Southwell railway station

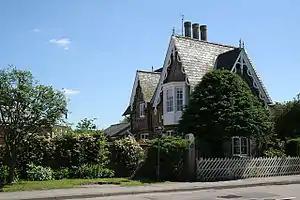
Southwell railway station building in 2008

Southwell railway station served the town of Southwell in Nottinghamshire, England, from 1847 to 1959. It was a stop on the Rolleston Junction-Mansfield line.